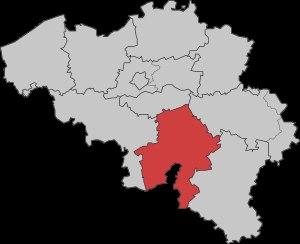
L'arrondissement judiciaire de Namur est depuis le 1ᵉʳ avril 2014 l'un des 12 arrondissements judiciaires de Belgique. Il est le résultat de la fusion des arrondissements judiciaires de Dinant et Namur et dépend du ressort de la Cour d'appel de Liège. Il comprend 9 cantons judiciaires, 38 communes et ses limites territoriales coïncident avec la province de Namur.